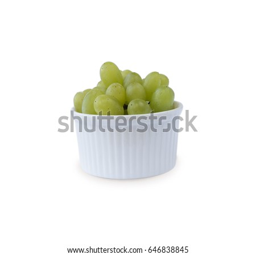
grapes in a ceramic bowl isolated on white background .